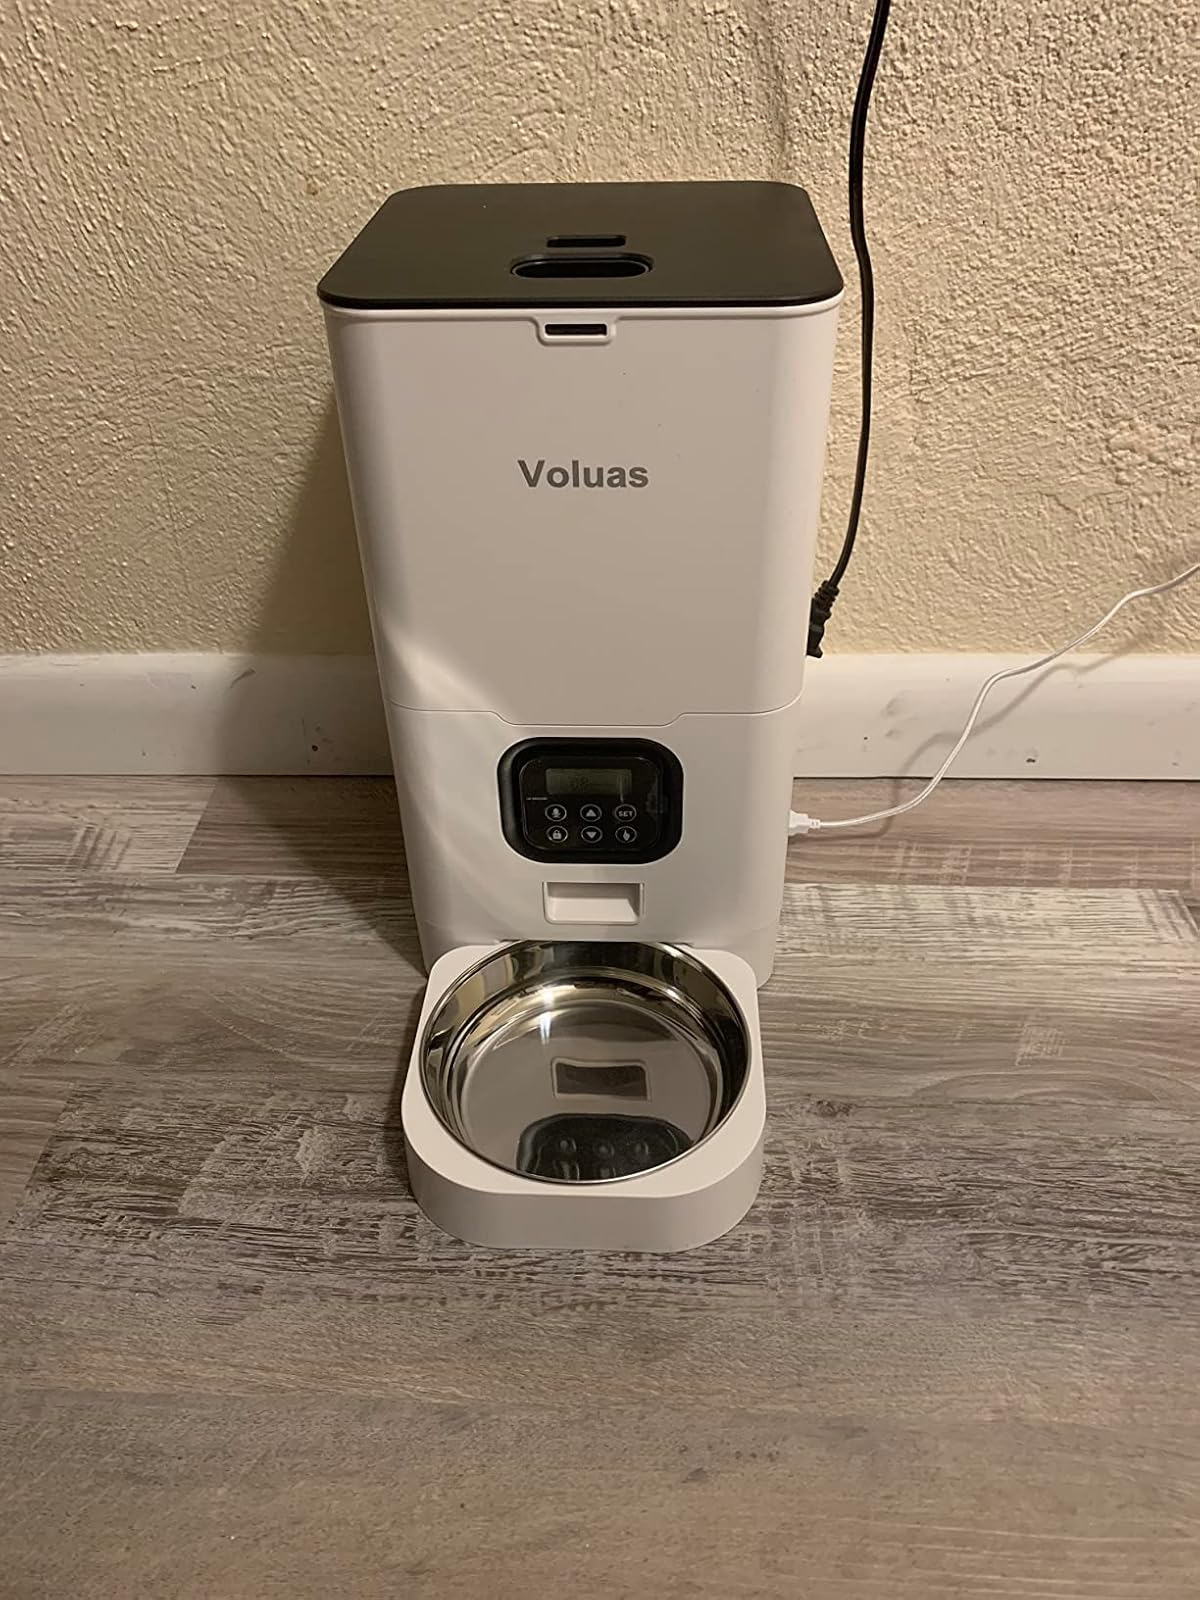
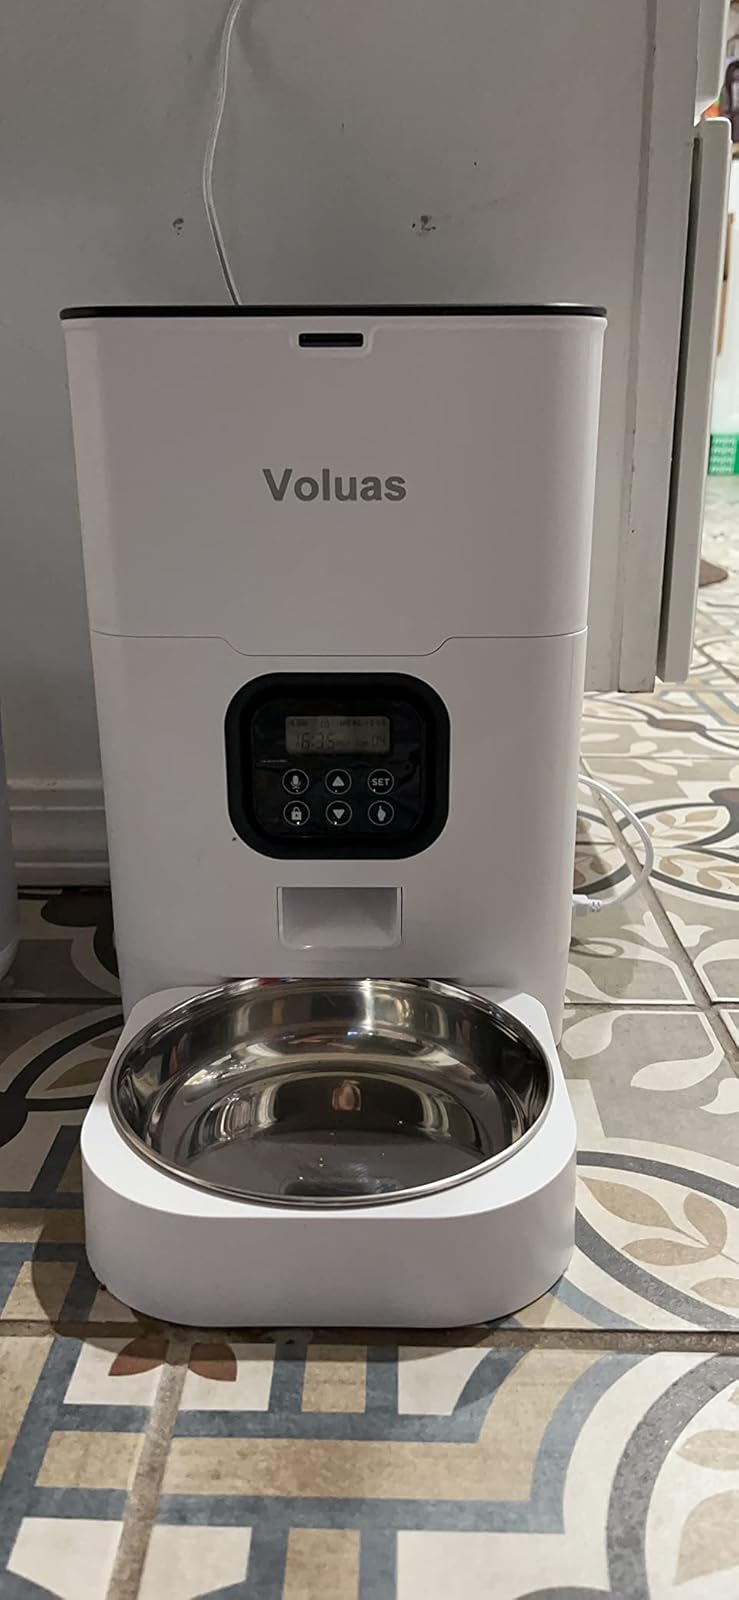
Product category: items_feeder
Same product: yes